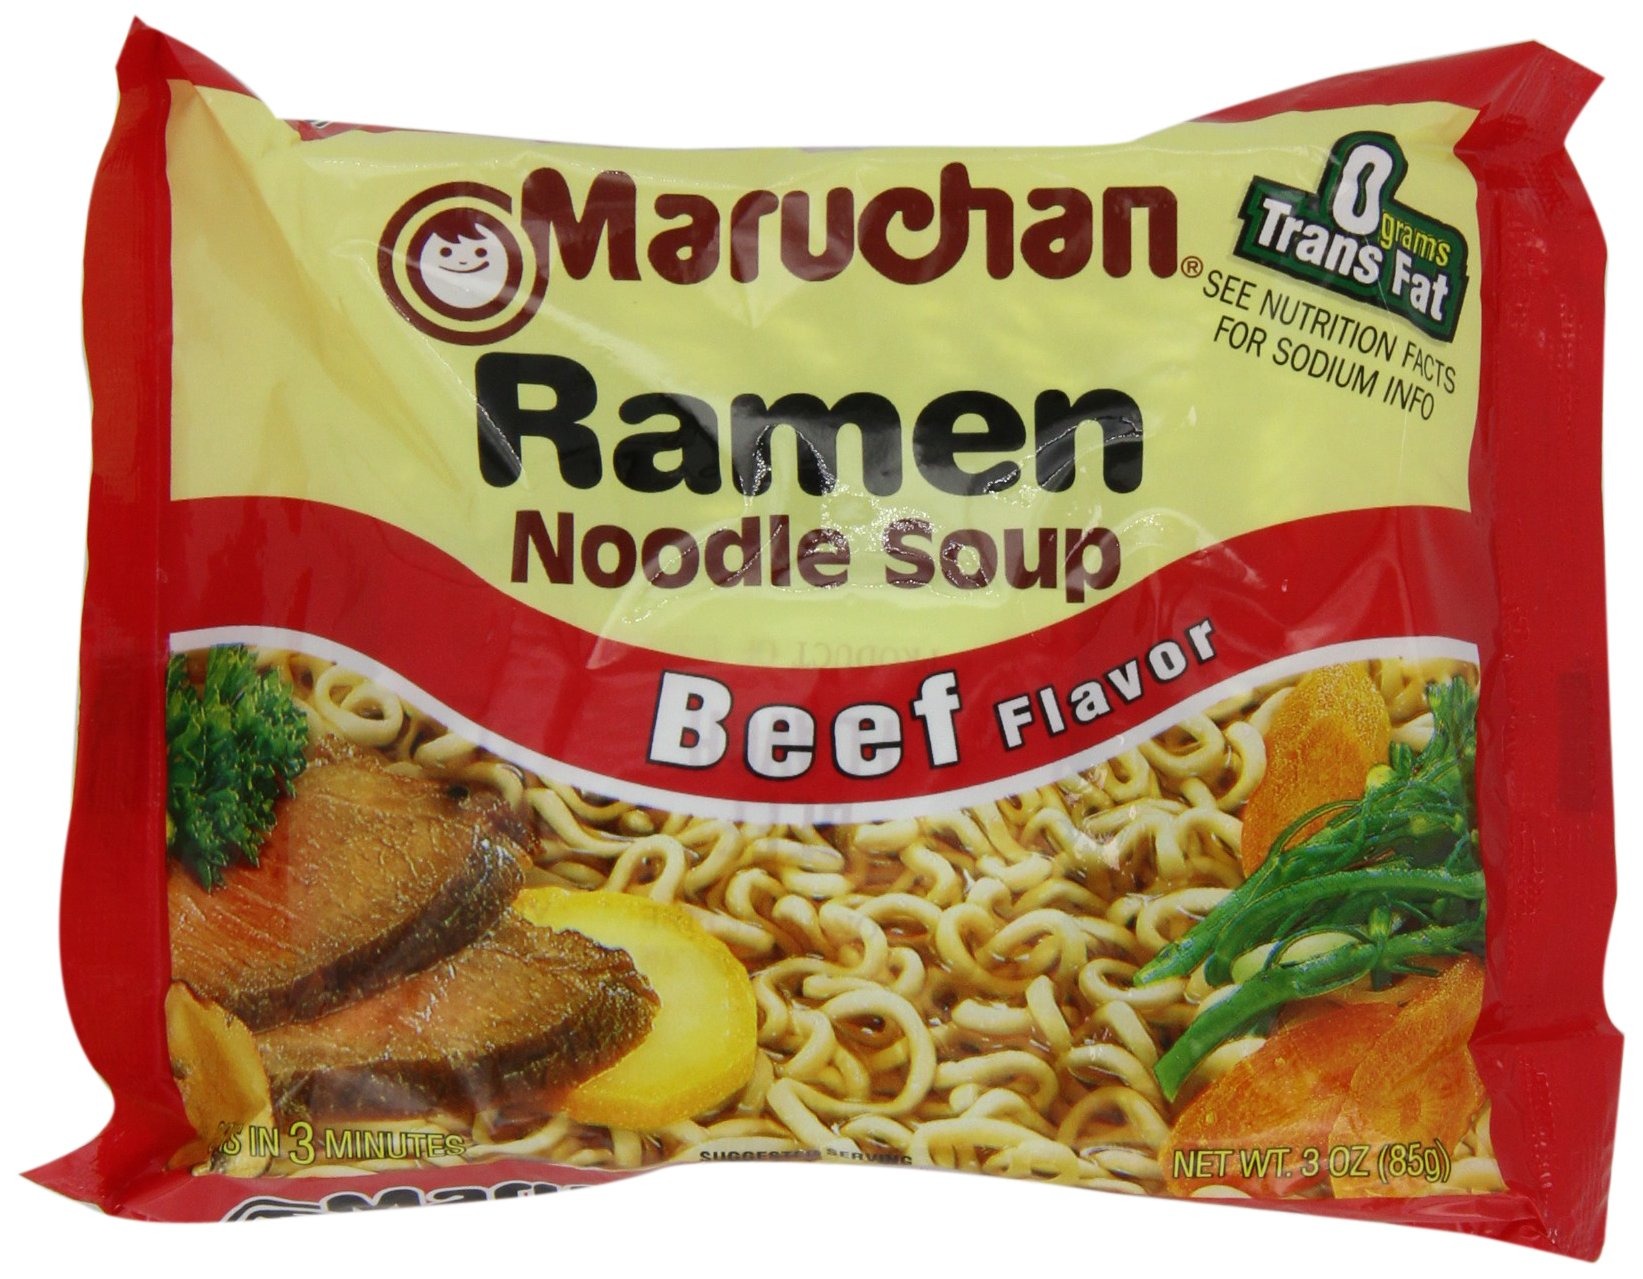
Item Name: Maruchan Ramen Beef, 0.1875-Ounce Packages (Pack of 24)
Bullet Point 1: Pack of twenty four, 3-Ounce (Total of 72-Ounce)
Bullet Point 2: 190 calories in one serving
Value: 72.0
Unit: Ounce

Price: 0.36